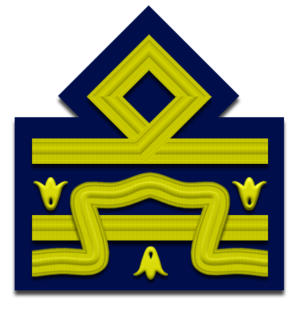
Cet article donne les grades en vigueur dans les Forces armées italiennes.
Le grade de général de brigade, brigadier général, brigadier-général ou brigadier est un grade militaire de certaines armées, le premier dans l'ordre des officiers généraux pour une armée de terre ou une force aérienne. Cependant, certaines armées ne considèrent pas le grade de brigadier comme étant un grade de général même si celui-ci se situe au même niveau hiérarchique. Il se situe généralement après celui de colonel et avant celui de général de division ou de major général en suivant l'ordre hiérarchique croissant.
L’Aeronautica Militare est le nom de la force aérienne italienne.